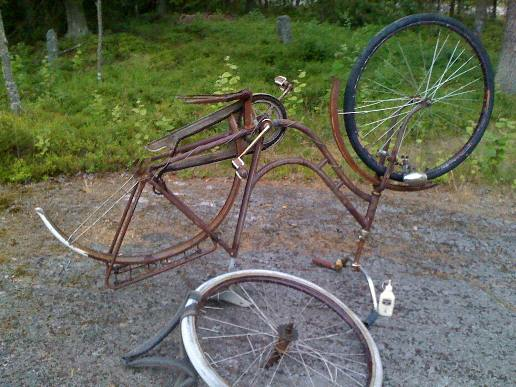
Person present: No